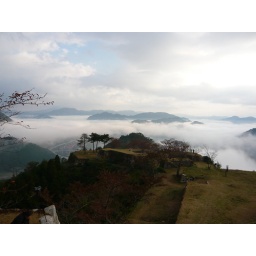
castle in the sky